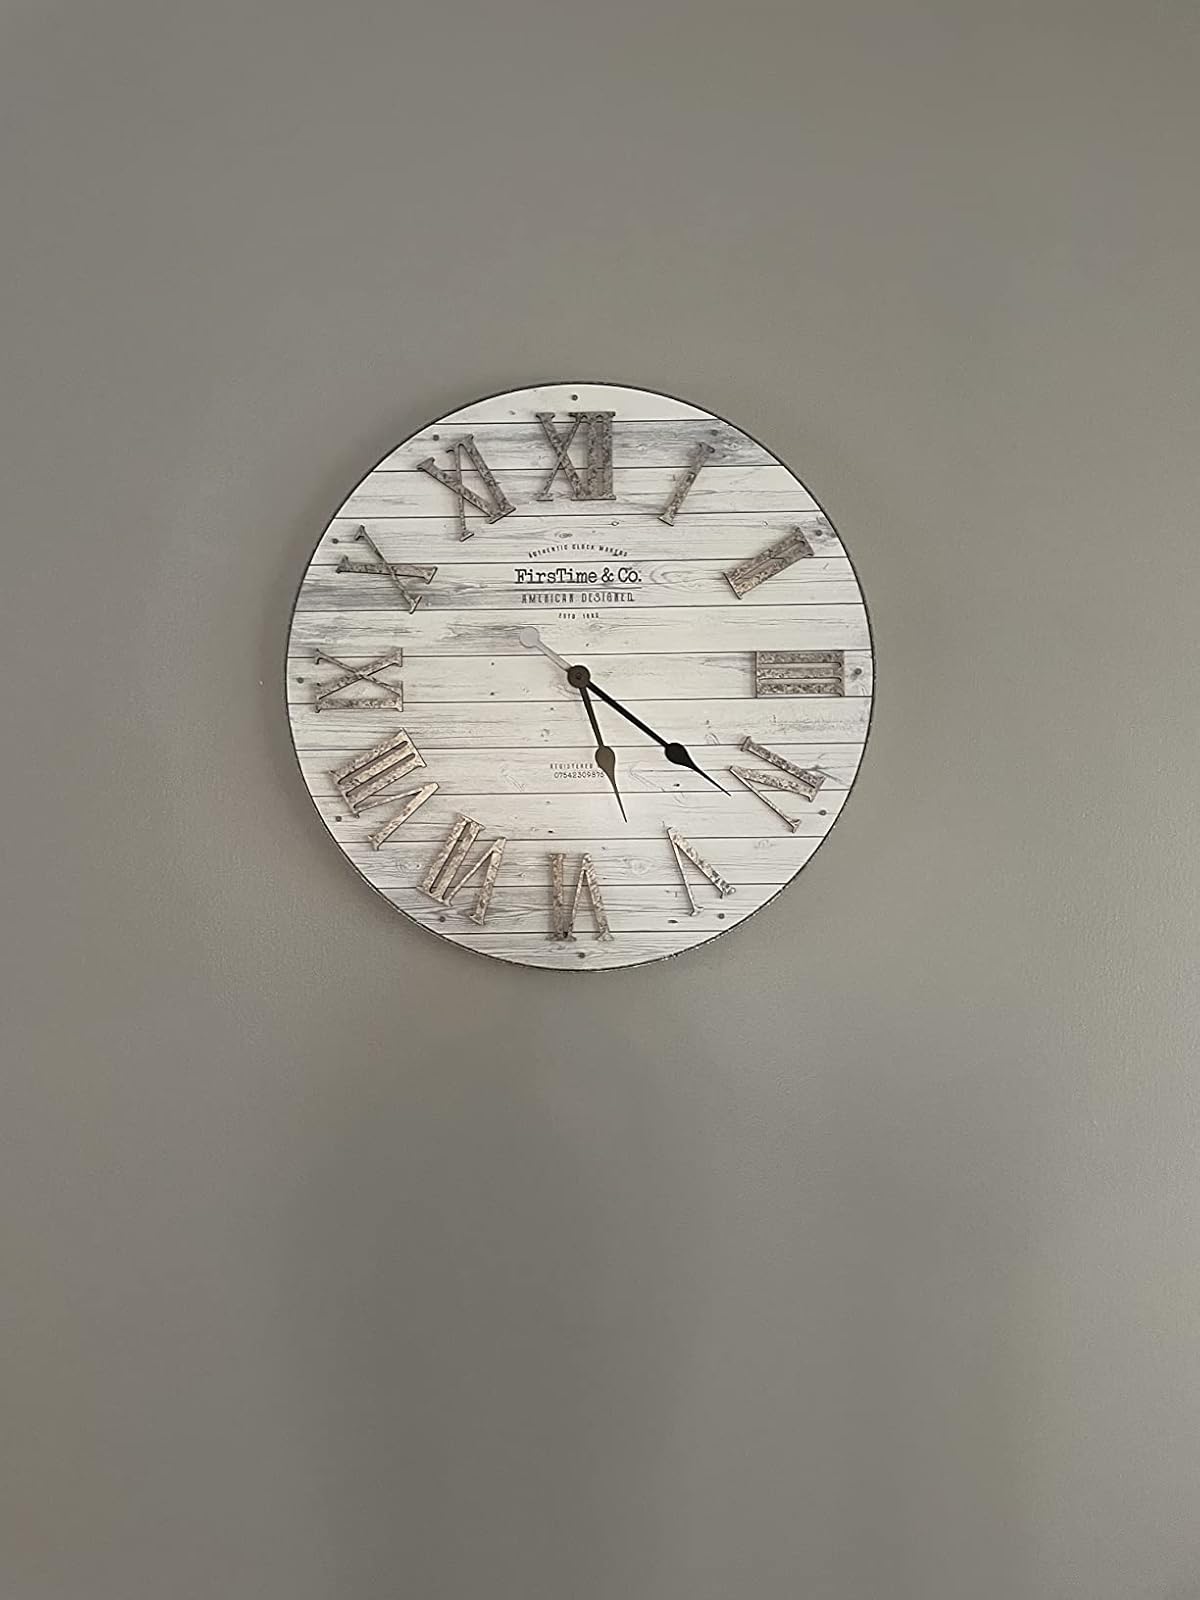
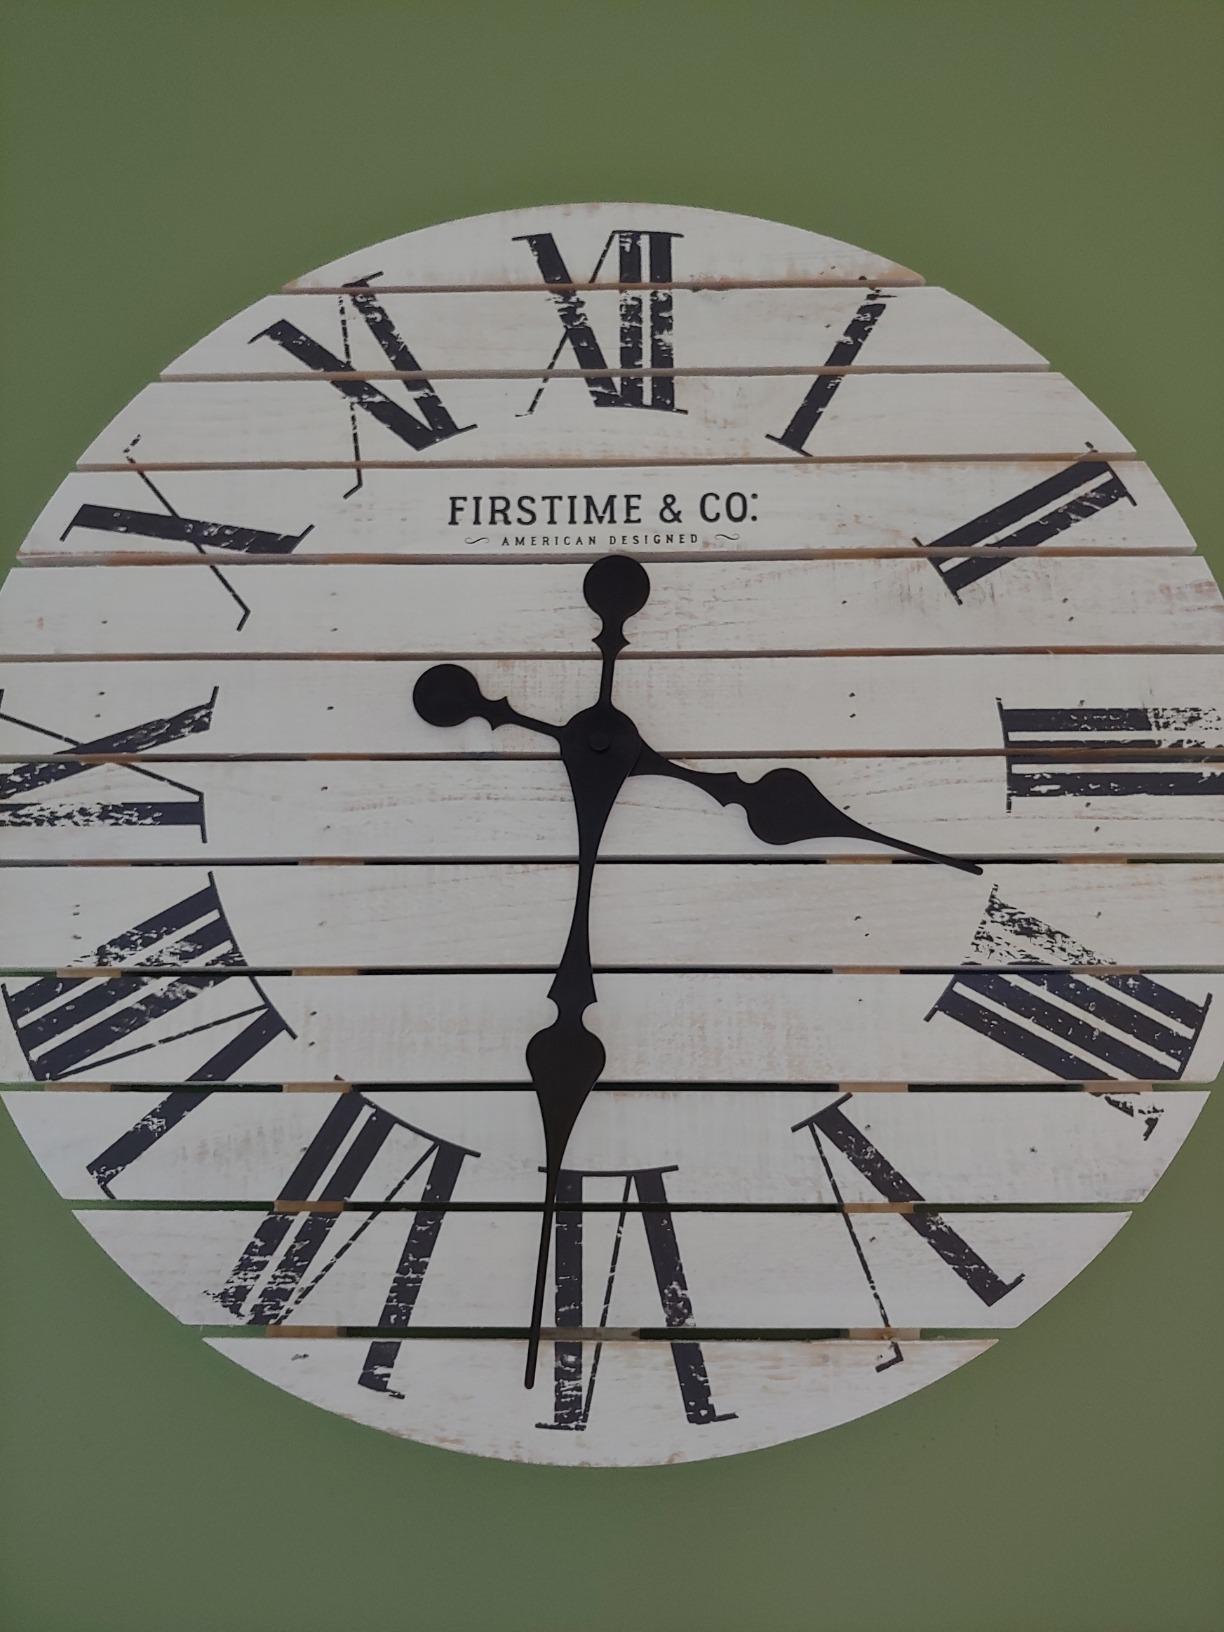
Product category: clock
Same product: no